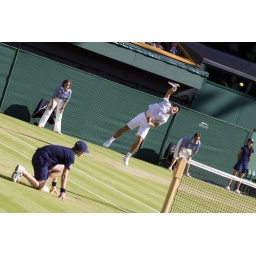
The ball boy watches as Novak Djokovic serves to Taylor Dent in the second round on centre court.